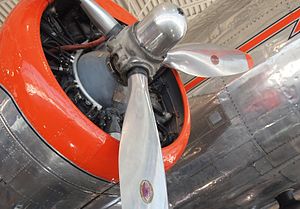
Wright R-1820 / Udstillede motorer
Wright R-1820 Cyclone 9 motor på en restaureret Douglas DC-3 "Flagship Knoxville", udstillet på American Airlines C.R. Smith Museum[3]
Wright R-1820 Cyclone 9 var en amerikansk stjernemotor udviklet af Curtiss-Wright, og i udbredt anvendelse på fly fra 1930'erne til 1950'erne. Motoren blev produceret på licens i Spanien under navnet Hispano-Suiza 9V eller Hispano-Wright 9V, og i Sovjetunionen under navnet Shvetsov M-25.